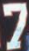
Number: 7